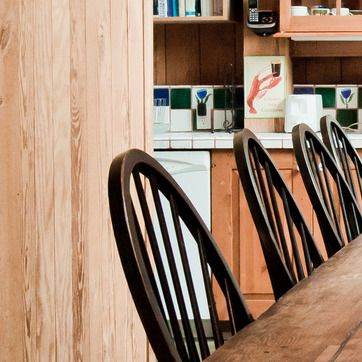
Material: plastic